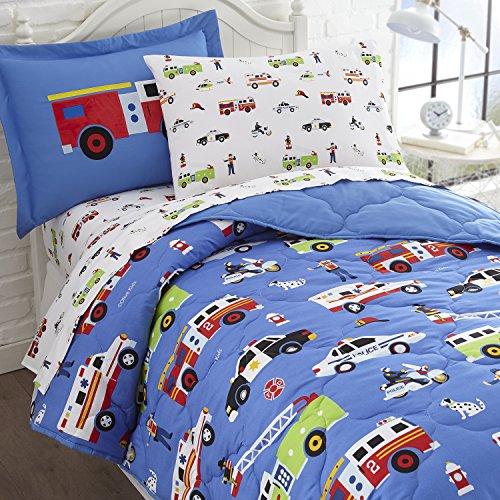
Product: Wildkin 5 Pc Bedding, Twin, Heroes
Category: Home & Kitchen | Bedding | Kids' Bedding | Comforters & Sets | Comforter Sets
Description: COORDINATES WITH OTHER WILDKIN ROOM DÉCOR – Make a theme out of it Each Twin Bedding Set was designed to coordinate with other Wildkin room décor.
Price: $79.99
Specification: ProductDimensions:86x0.5x68inches|ItemWeight:5.4pounds|ShippingWeight:7.8pounds(Viewshippingratesandpolicies)|DomesticShipping:ItemcanbeshippedwithinU.S.|InternationalShipping:ThisitemcanbeshippedtoselectcountriesoutsideoftheU.S.LearnMore|ASIN:B01BOYEURE|Itemmodelnumber:73691|Manufacturerrecommendedage:3-8months